Randalls and Wards Islands

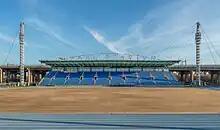
Icahn Stadium

The New York State Board of Commissioners of Emigration established Wards Island's first institution, the State Emigrant Hospital, in 1847. They leased some land in 1848, then bought additional land on the island's western shore. The two-story State Emigrant Hospital and the three-story Refuge for Destitute Immigrants on Wards Island both opened in July 1866; its design was based on a plan by the social reformer Florence Nightingale. The main Emigrant Hospital could accommodate 400 or 450 patients and supplemented the city's immigration center, which was then located at Castle Garden. After these structures opened, various other buildings were constructed, including a nursery, two chapels, doctors' residences, and barracks. A mental asylum within the Emigrant Hospital was developed on Wards Island's southwestern corner in the 1870s, following allegations that mentally ill emigrants were being mistreated. The western portion of Wards Island contained a smallpox hospital.